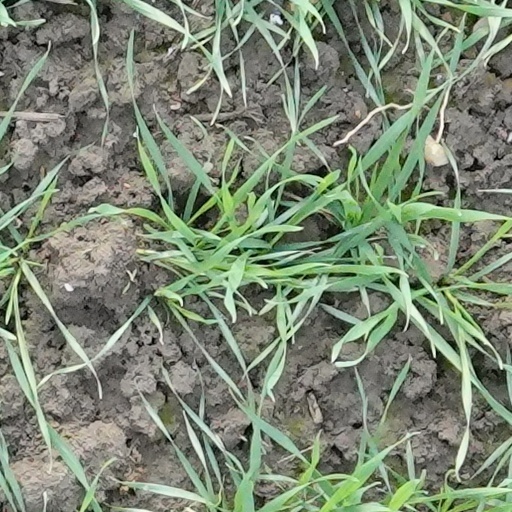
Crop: wheat